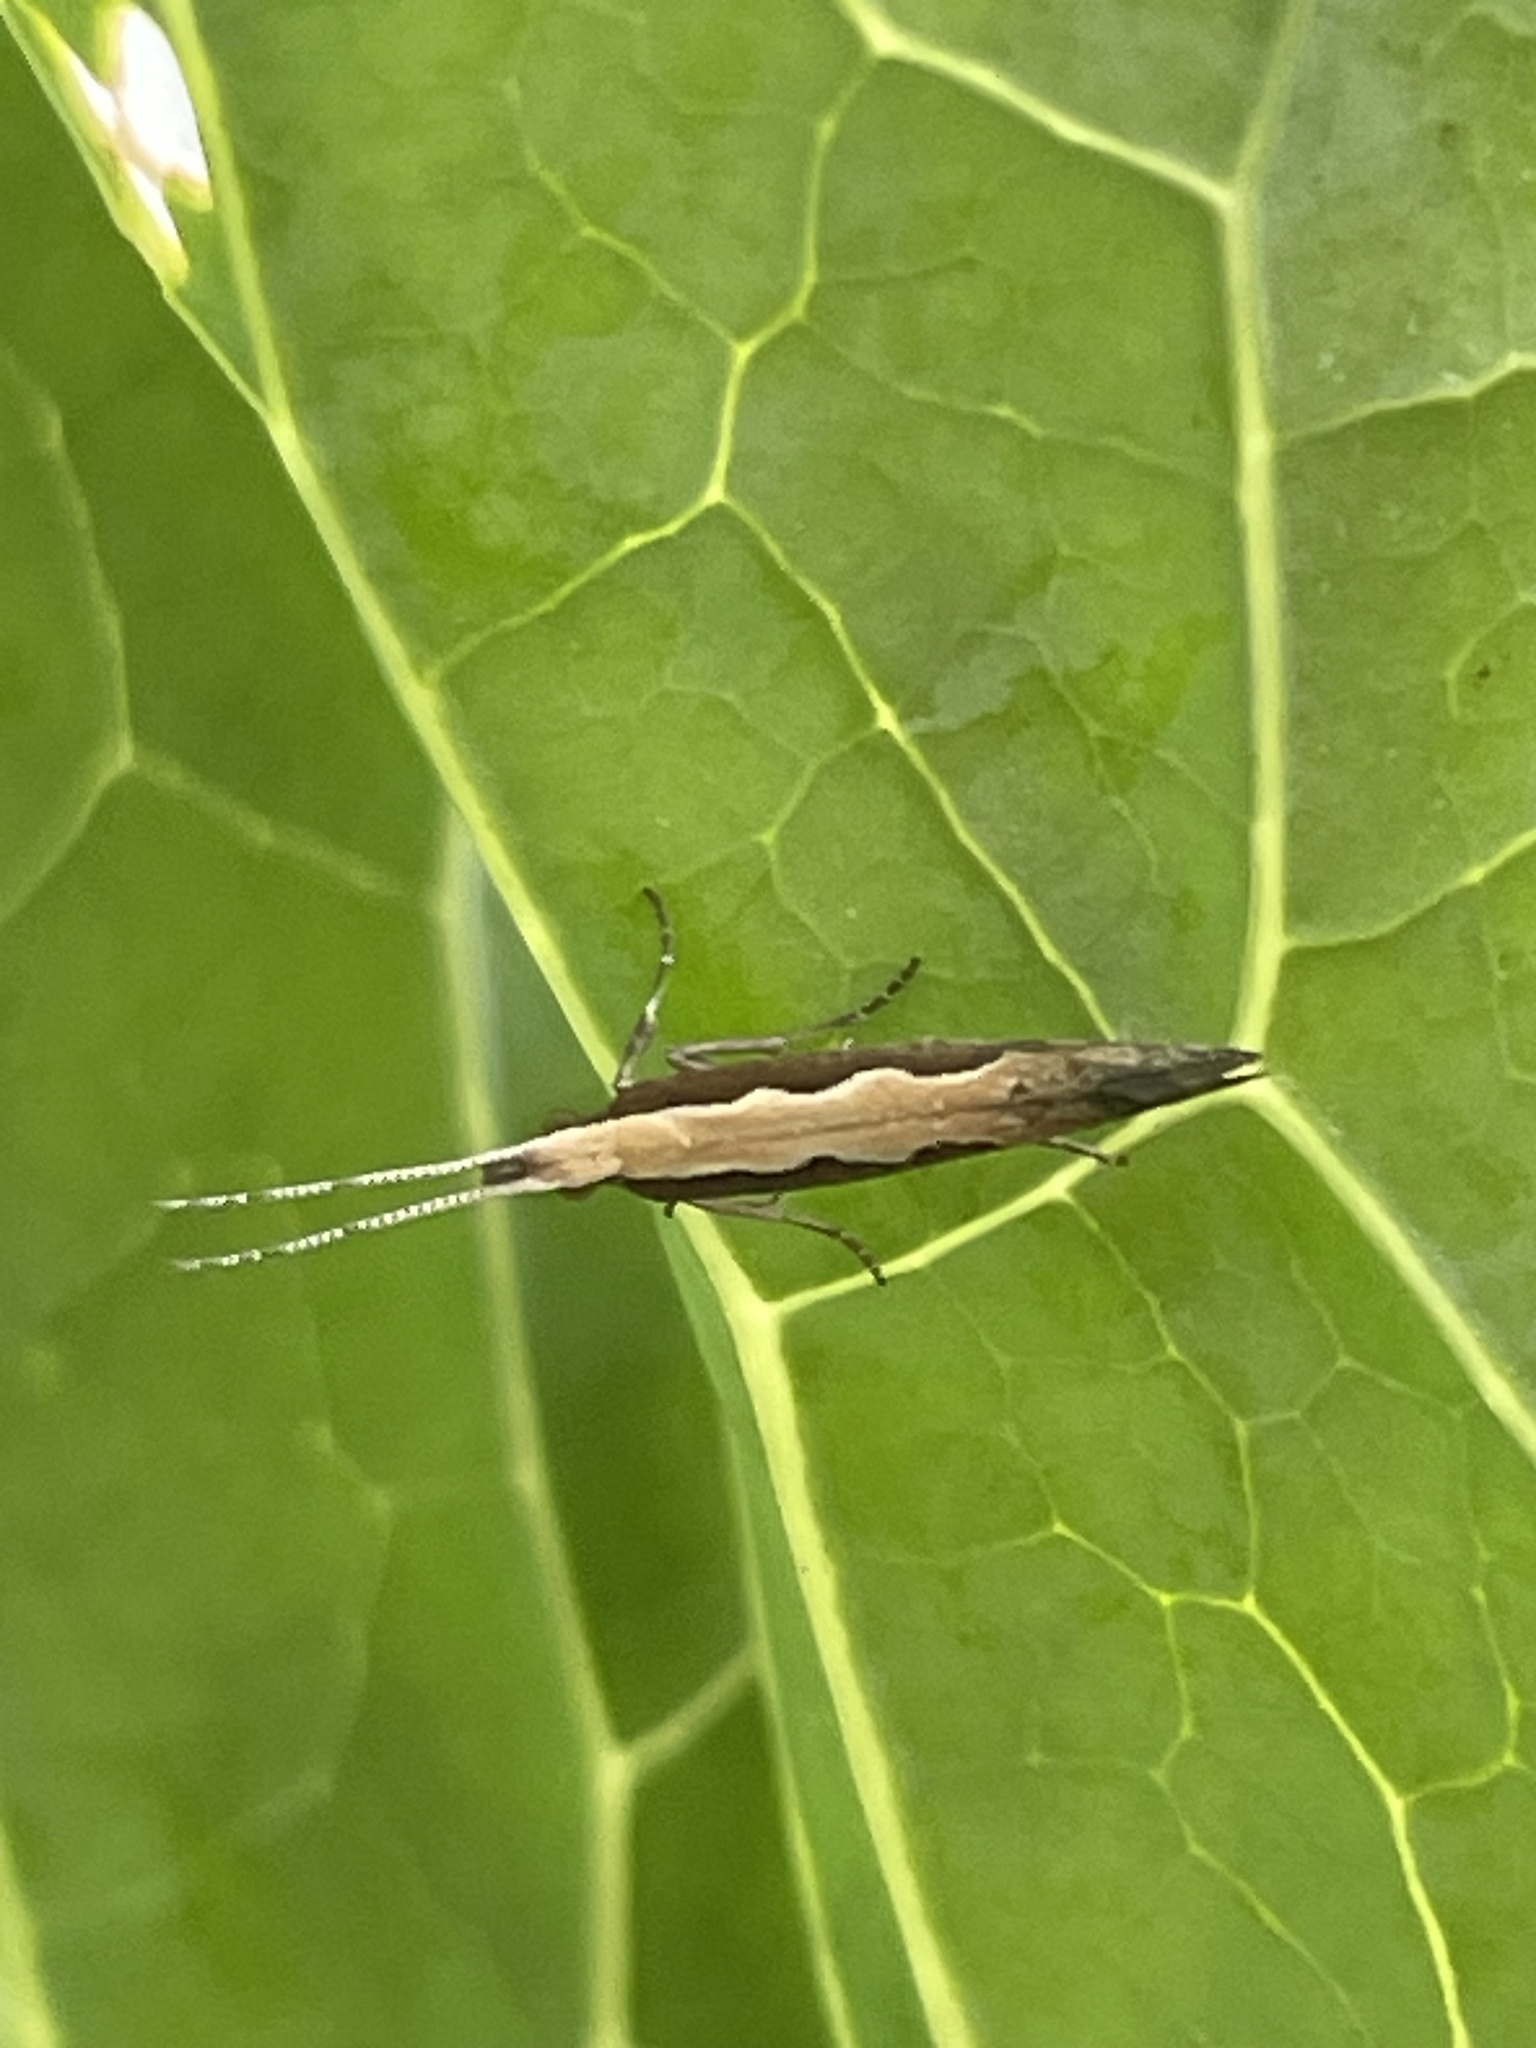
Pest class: diamondback_moth